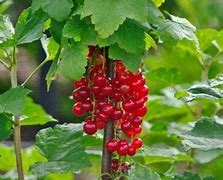
Label: redcurrant